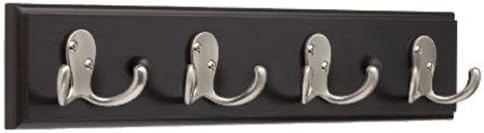
Liberty Hardware 139637 Hook Rail with 4 Double Prong Robe Hooks, 16"
Category: Tools & Home Improvement
From Liberty Hardware the 16 in. Double prong robe hook rail/rack is a versatile organization piece for your home. This decorative wood hook rail has four hooks, offering two prongs a piece. Organization with style has never been so easy.
Features: Great for storage of backpacks, robes, towels, coats, and more | Black rack with 4 satin nickel double prong hooks | Weight capacity is 35 lbs. when mounted into solid wood studs or when wall anchors are used | Constructed of durable die-cast zinc hooks mounted to a high quality medium density fiberboard (MDF) rail | Includes mounting hardware and installation instructions